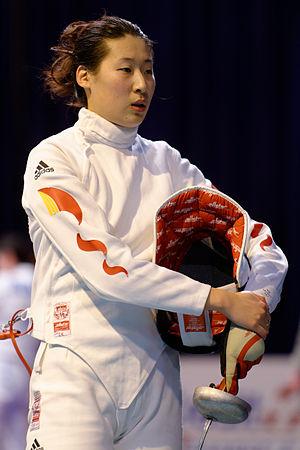
La Chinoise Sun Yujie au Challenge International de Saint-Maur 2014 (Coupe du monde d'épée dames).
Sun Yujie, née le 10 août 1992, est une escrimeuse chinoise pratiquant l'épée.